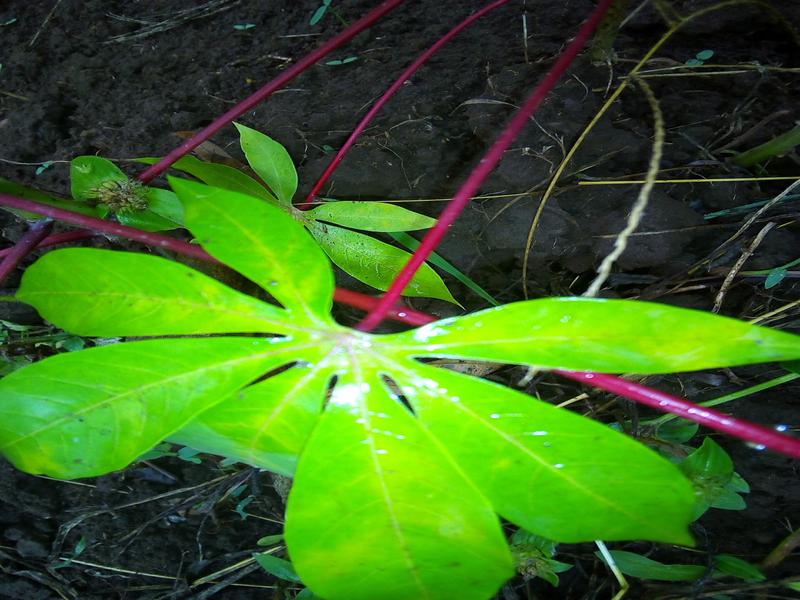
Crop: cassava
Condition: healthy